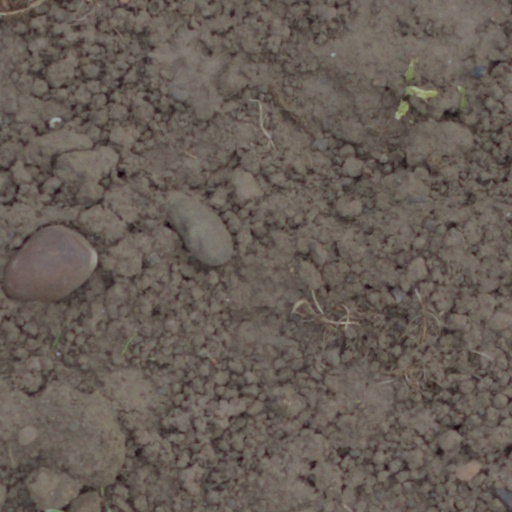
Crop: wheat